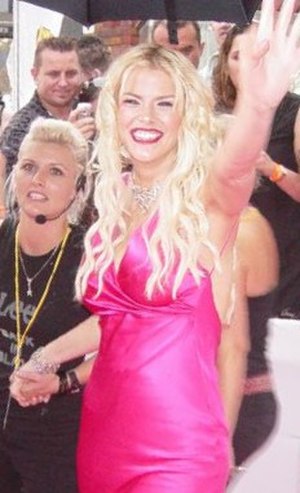
Anna Nicole Smith
Anna Nicole Smith var en amerikansk model, tv-personlighed og miliardærarving. Der er skrevet en opera over hendes liv.